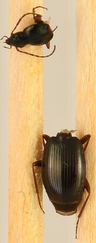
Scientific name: Agonum retractum
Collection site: Bartlett Experimental Forest NEON (BART), plot BART_079